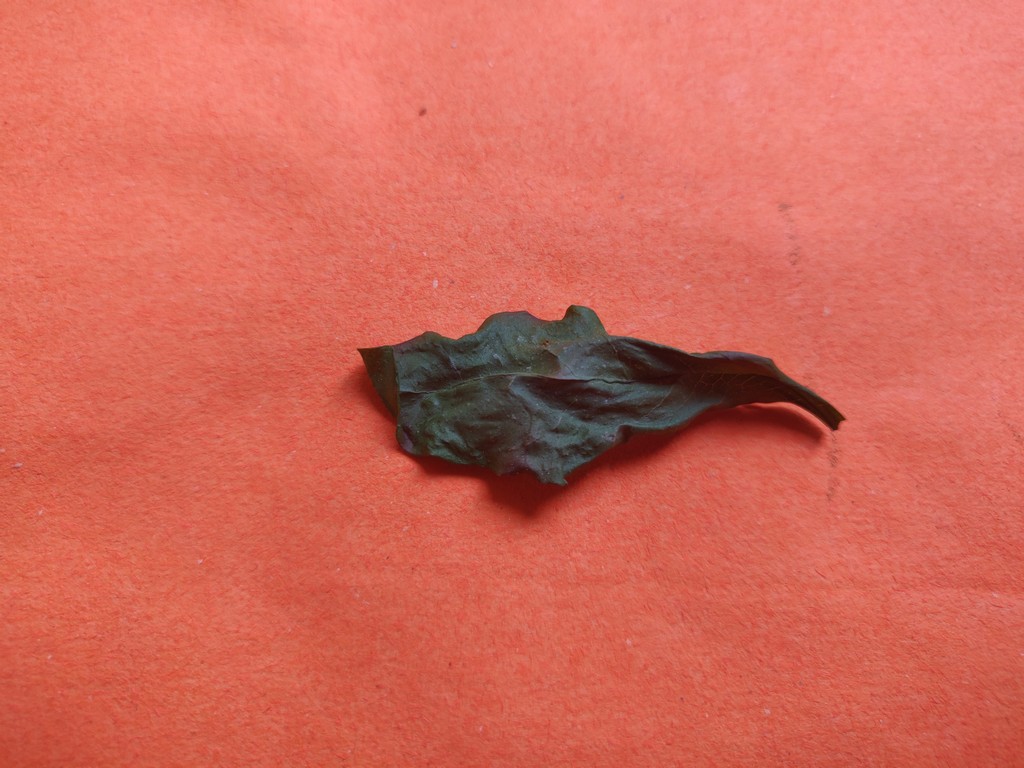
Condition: Dried
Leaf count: single
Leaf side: unknown